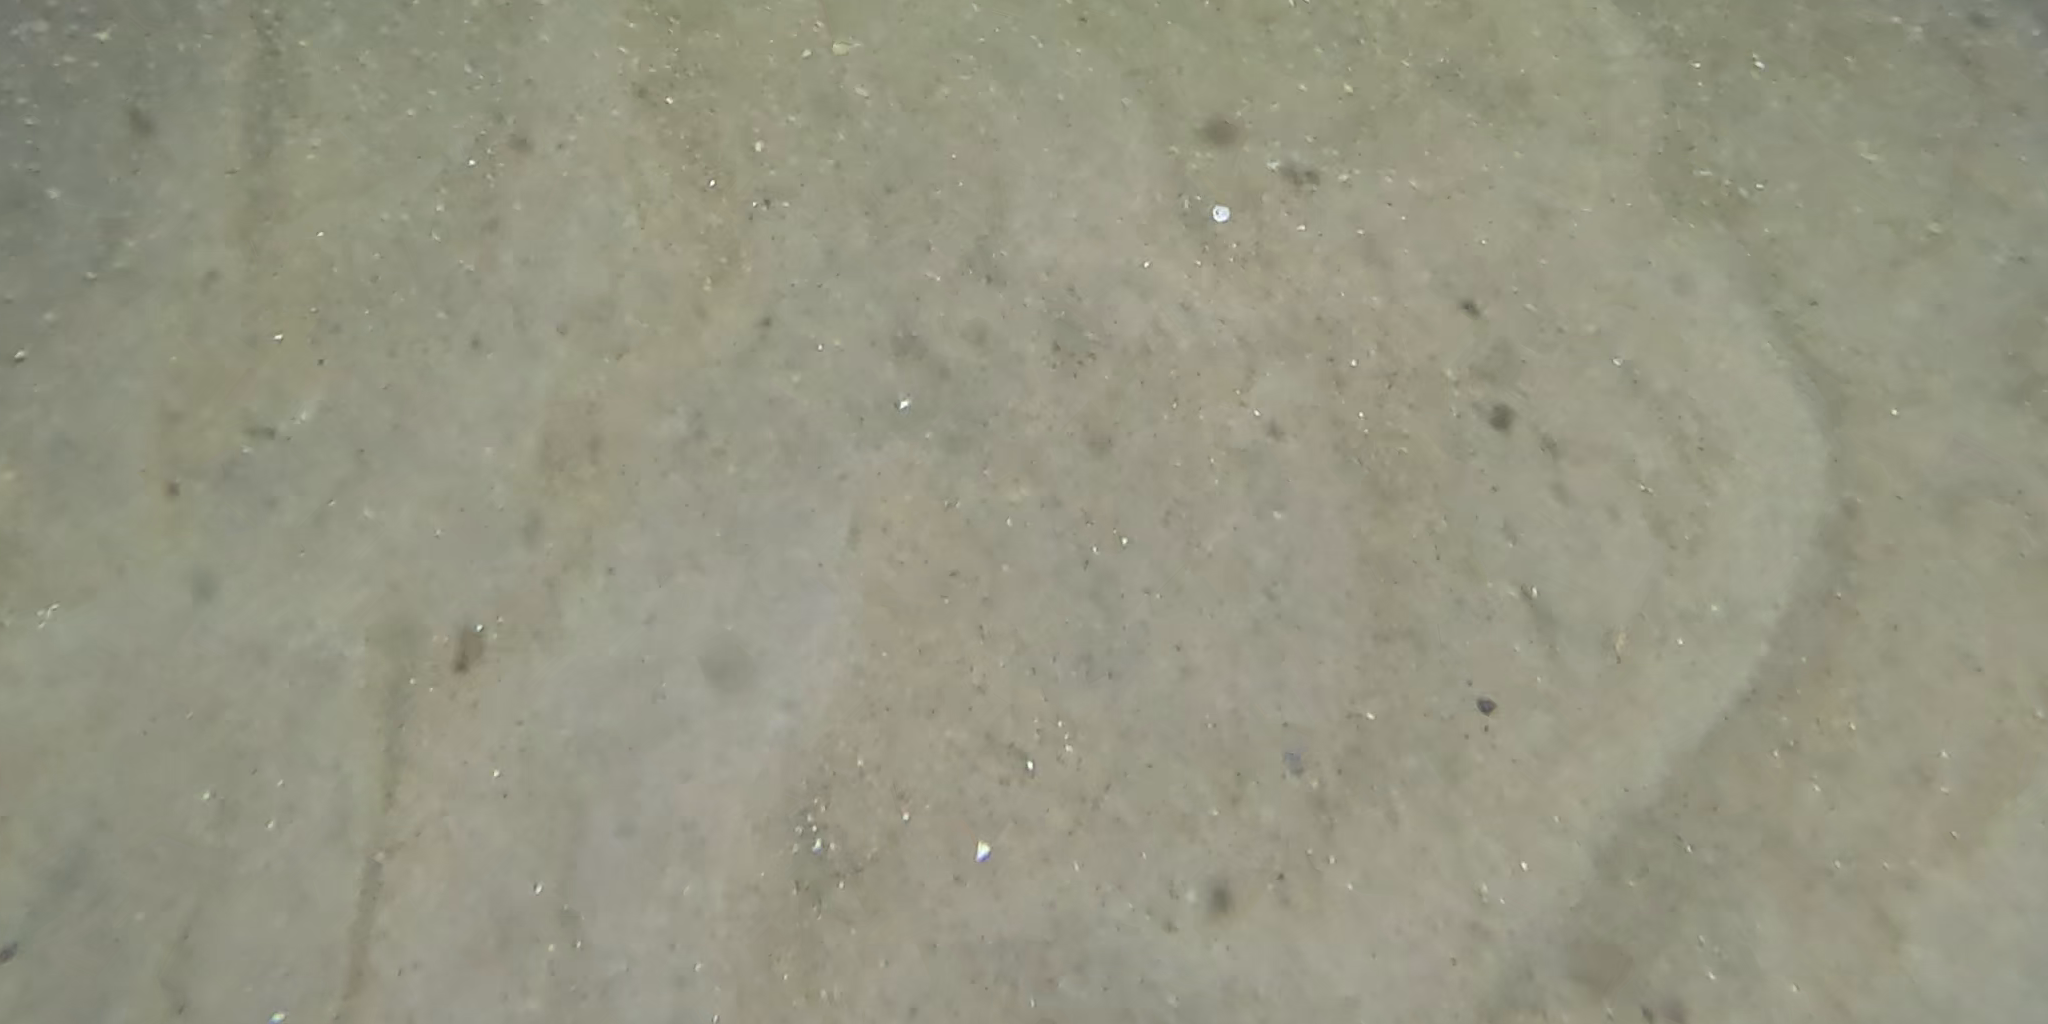
Seabed habitat: sand